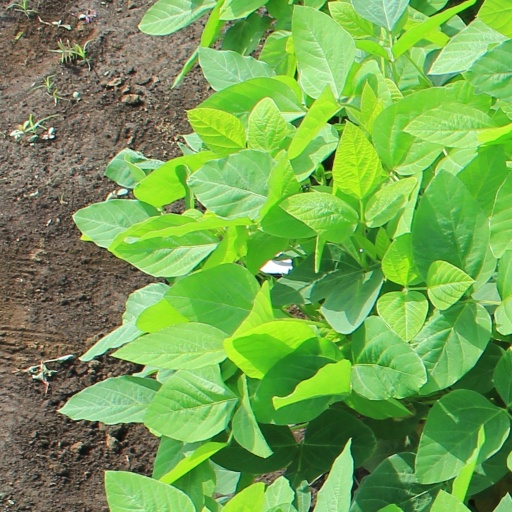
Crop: soybean